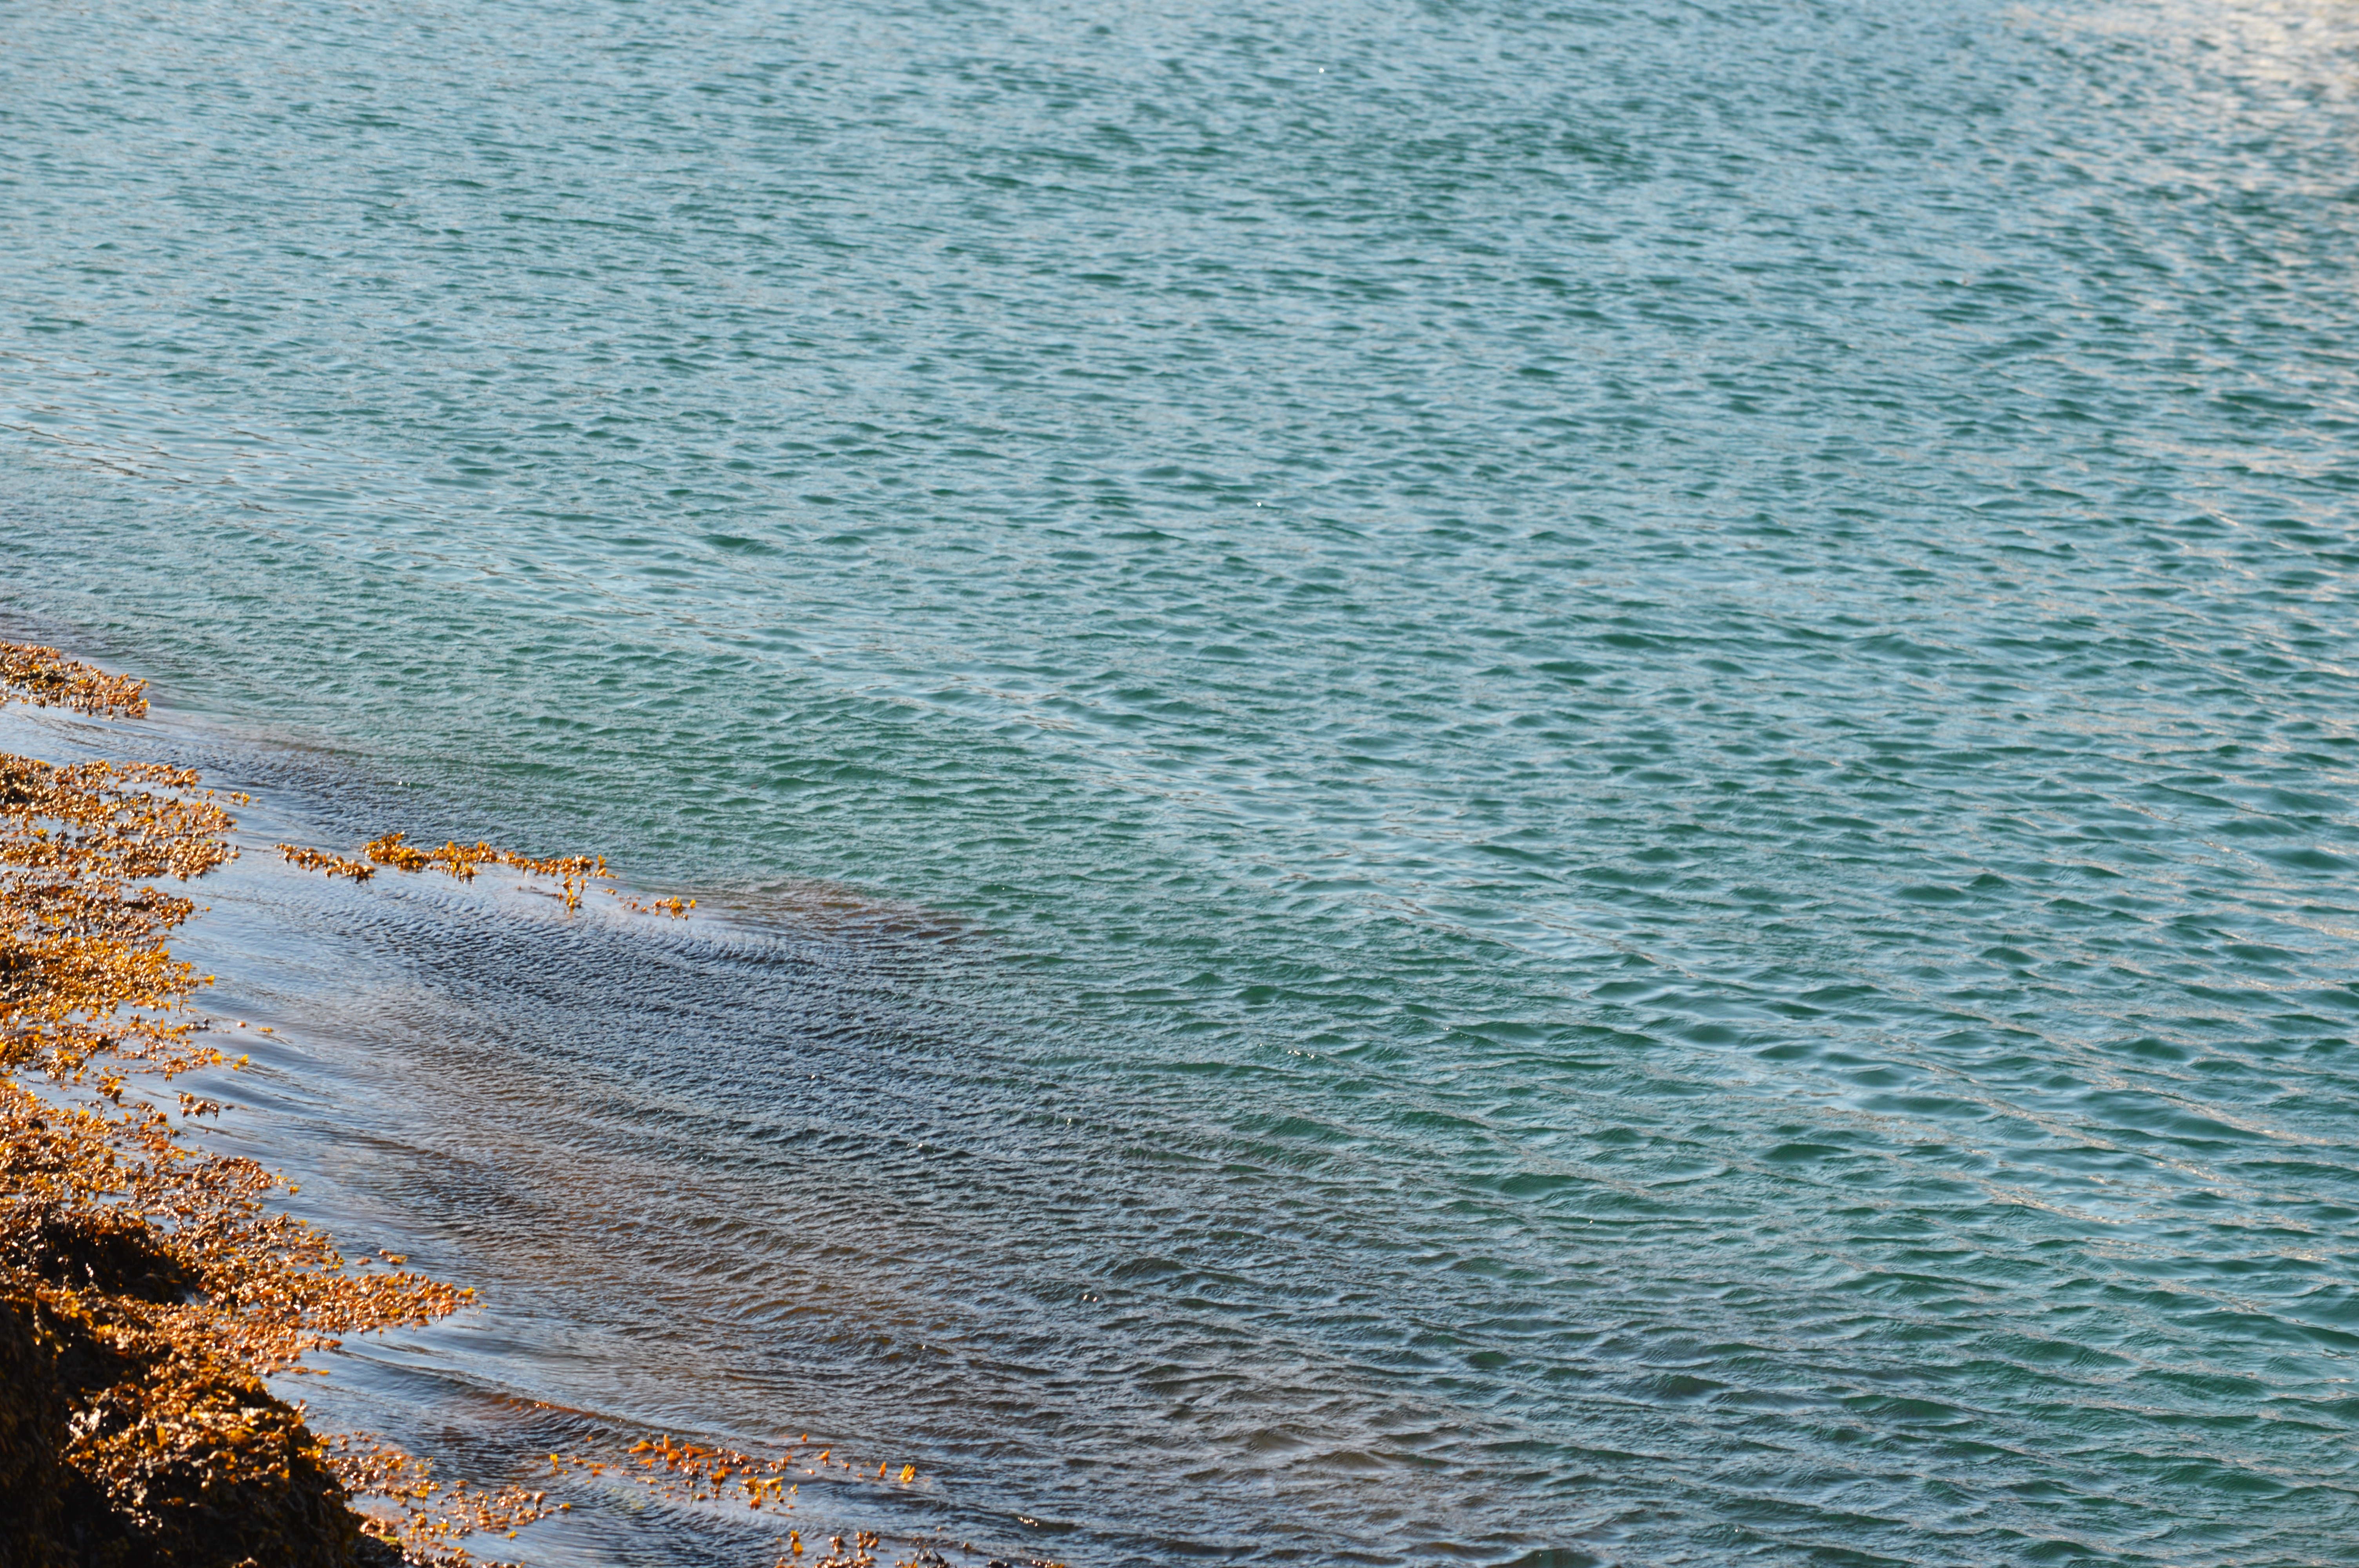
beach, sea, coast, water, ocean, horizon, sunlight, shore, wave, lake, reflection, bay, terrain, body of water, channel, wind wave